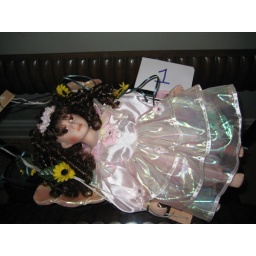
#1  15&amp;quot; &amp;quot;Lisa&amp;quot; Kinnex International Inc. swing doll in pink dress with certificate $15